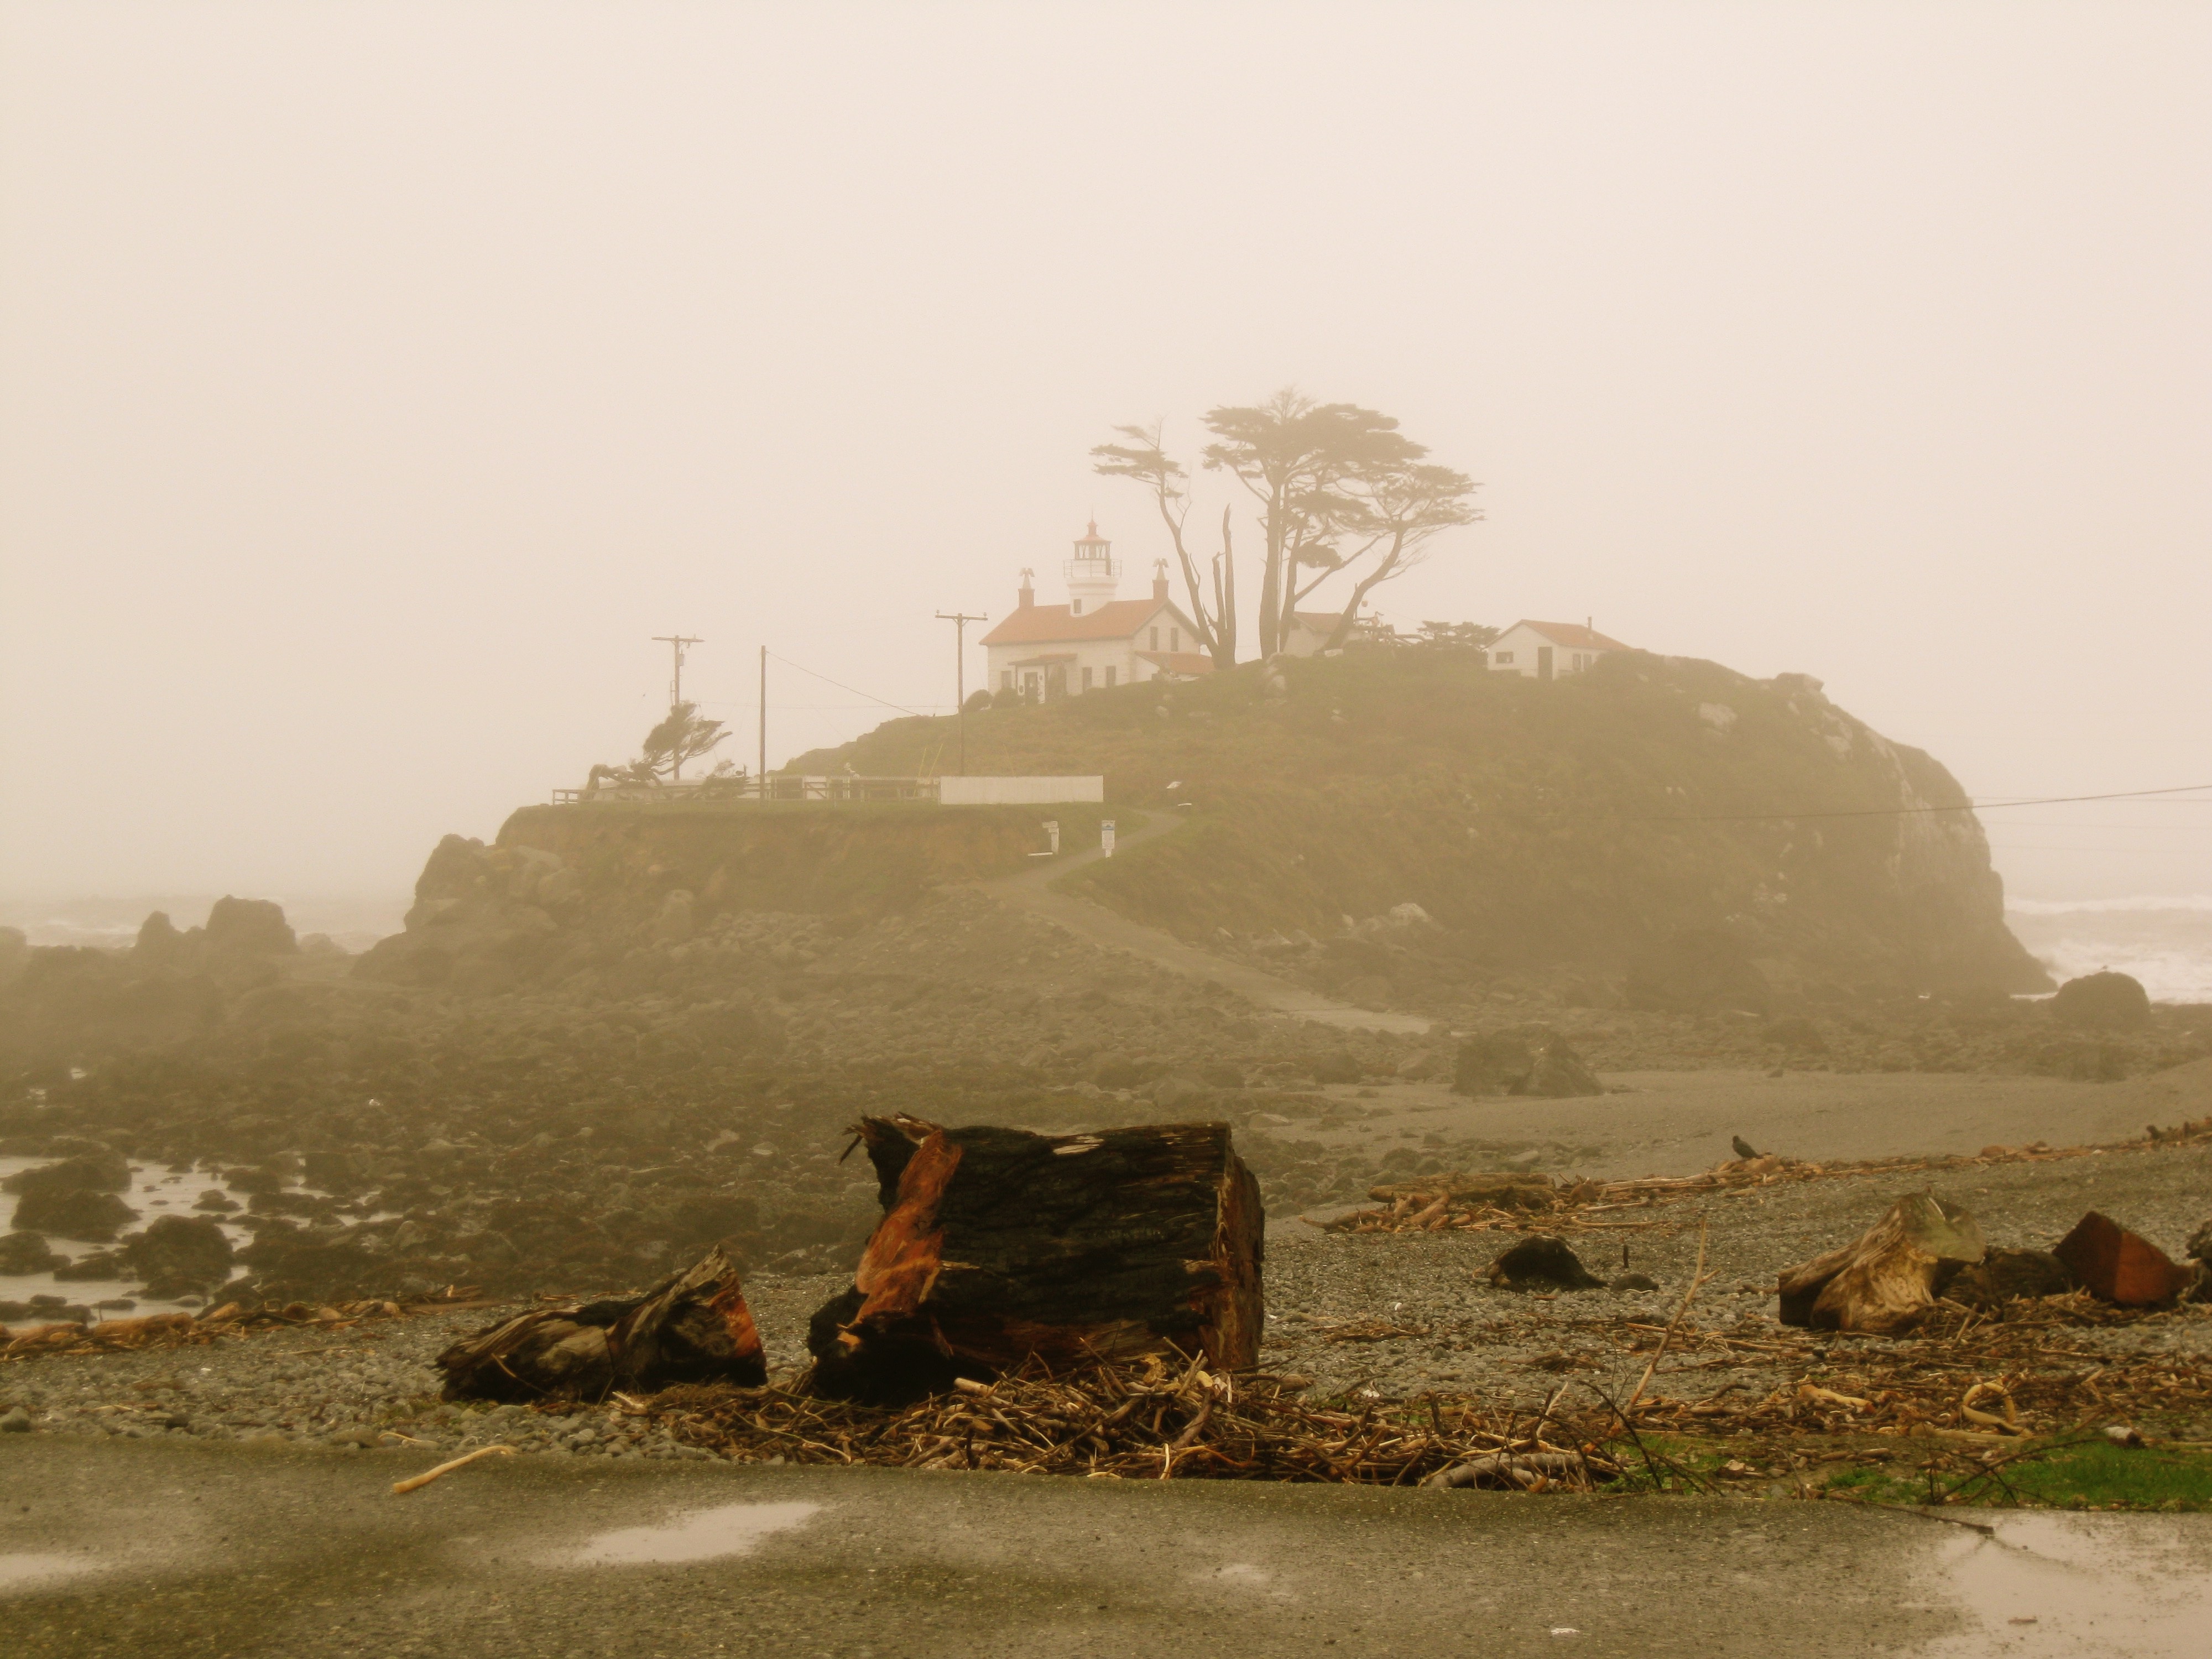
beach, landscape, sea, coast, sand, rock, ocean, mist, morning, shore, wave, cliff, tower, bay, fortification, terrain, body of water, temple, atmospheric phenomenon